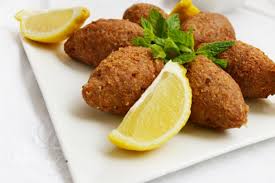
Yemek: icli_kofte